U-Turn (Serbian coalition)

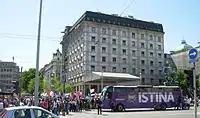
Election campaign - 2012 Serbian elections

On the 5 November 2011, the proclamation "Turnover - Serbia into Europe, Europe into Serbia" was released to the public and was signed by the Liberal Democratic Party, Serbian Renewal Movement, and the Social Democratic Union as well as a number of intellectuals, and later joined by some regional and minority parties and non-governmental organizations.